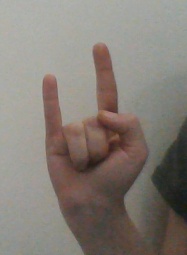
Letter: la